Eoin Morgan

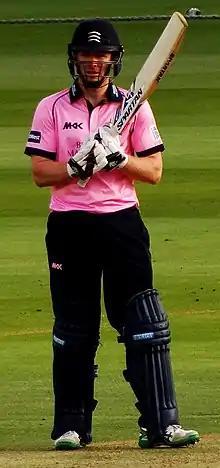
Morgan batting for Middlesex in 2015.

Morgan scored his maiden first-class century for Middlesex on 5 July 2008 at Uxbridge. This was compiled from 250 balls against the touring South Africans before their Test series against England; the innings included three sixes off spinner Paul Harris. Morgan was part of Middlesex's victorious Twenty20 Cup winning side in 2008. He underlined his growing maturity after leading Middlesex to victory in the County Championship against Kent.